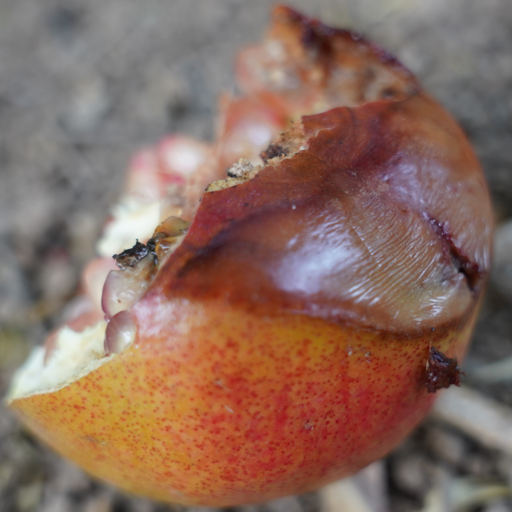
Label: Ectomyelois ceratoniae